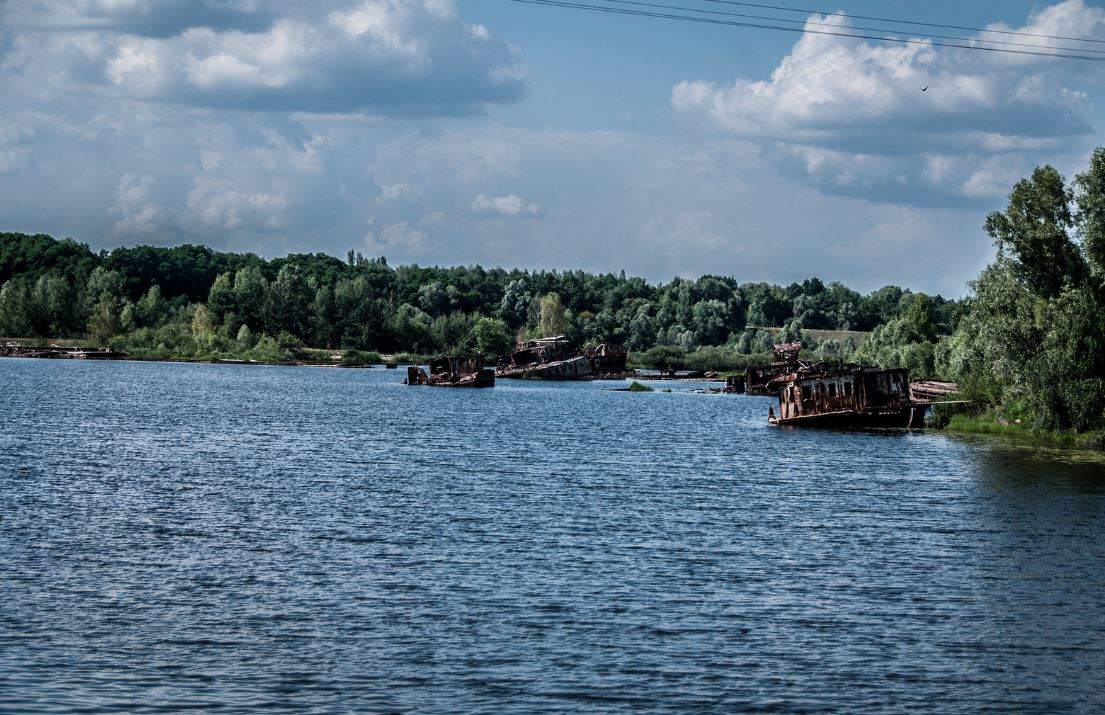
Fire: no
Smoke: no